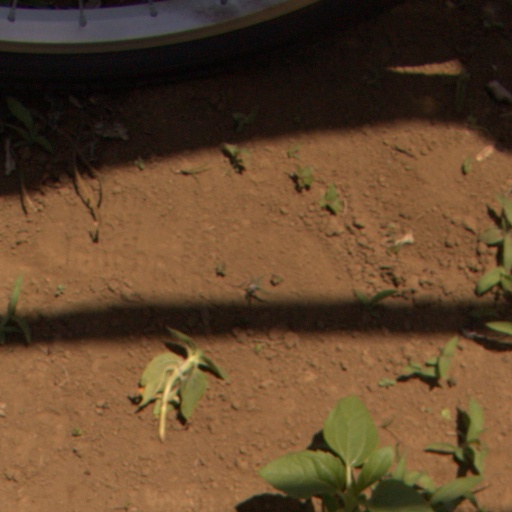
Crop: Jerusalem artichoke